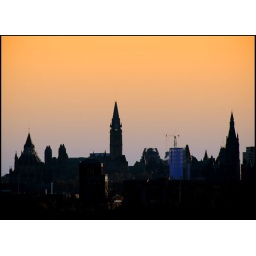
The tallest tower is the Peace Tower on the Parliament buildings in Ottawa. The taller building on the left is the Library of Parliament.